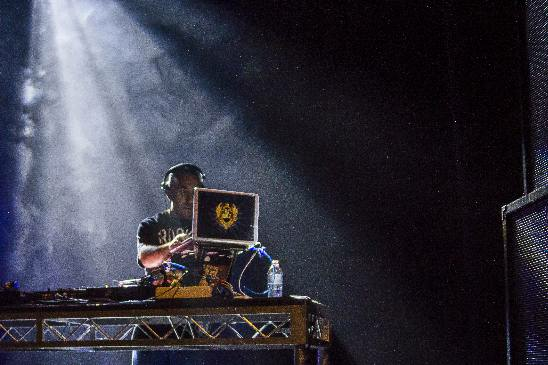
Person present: Yes